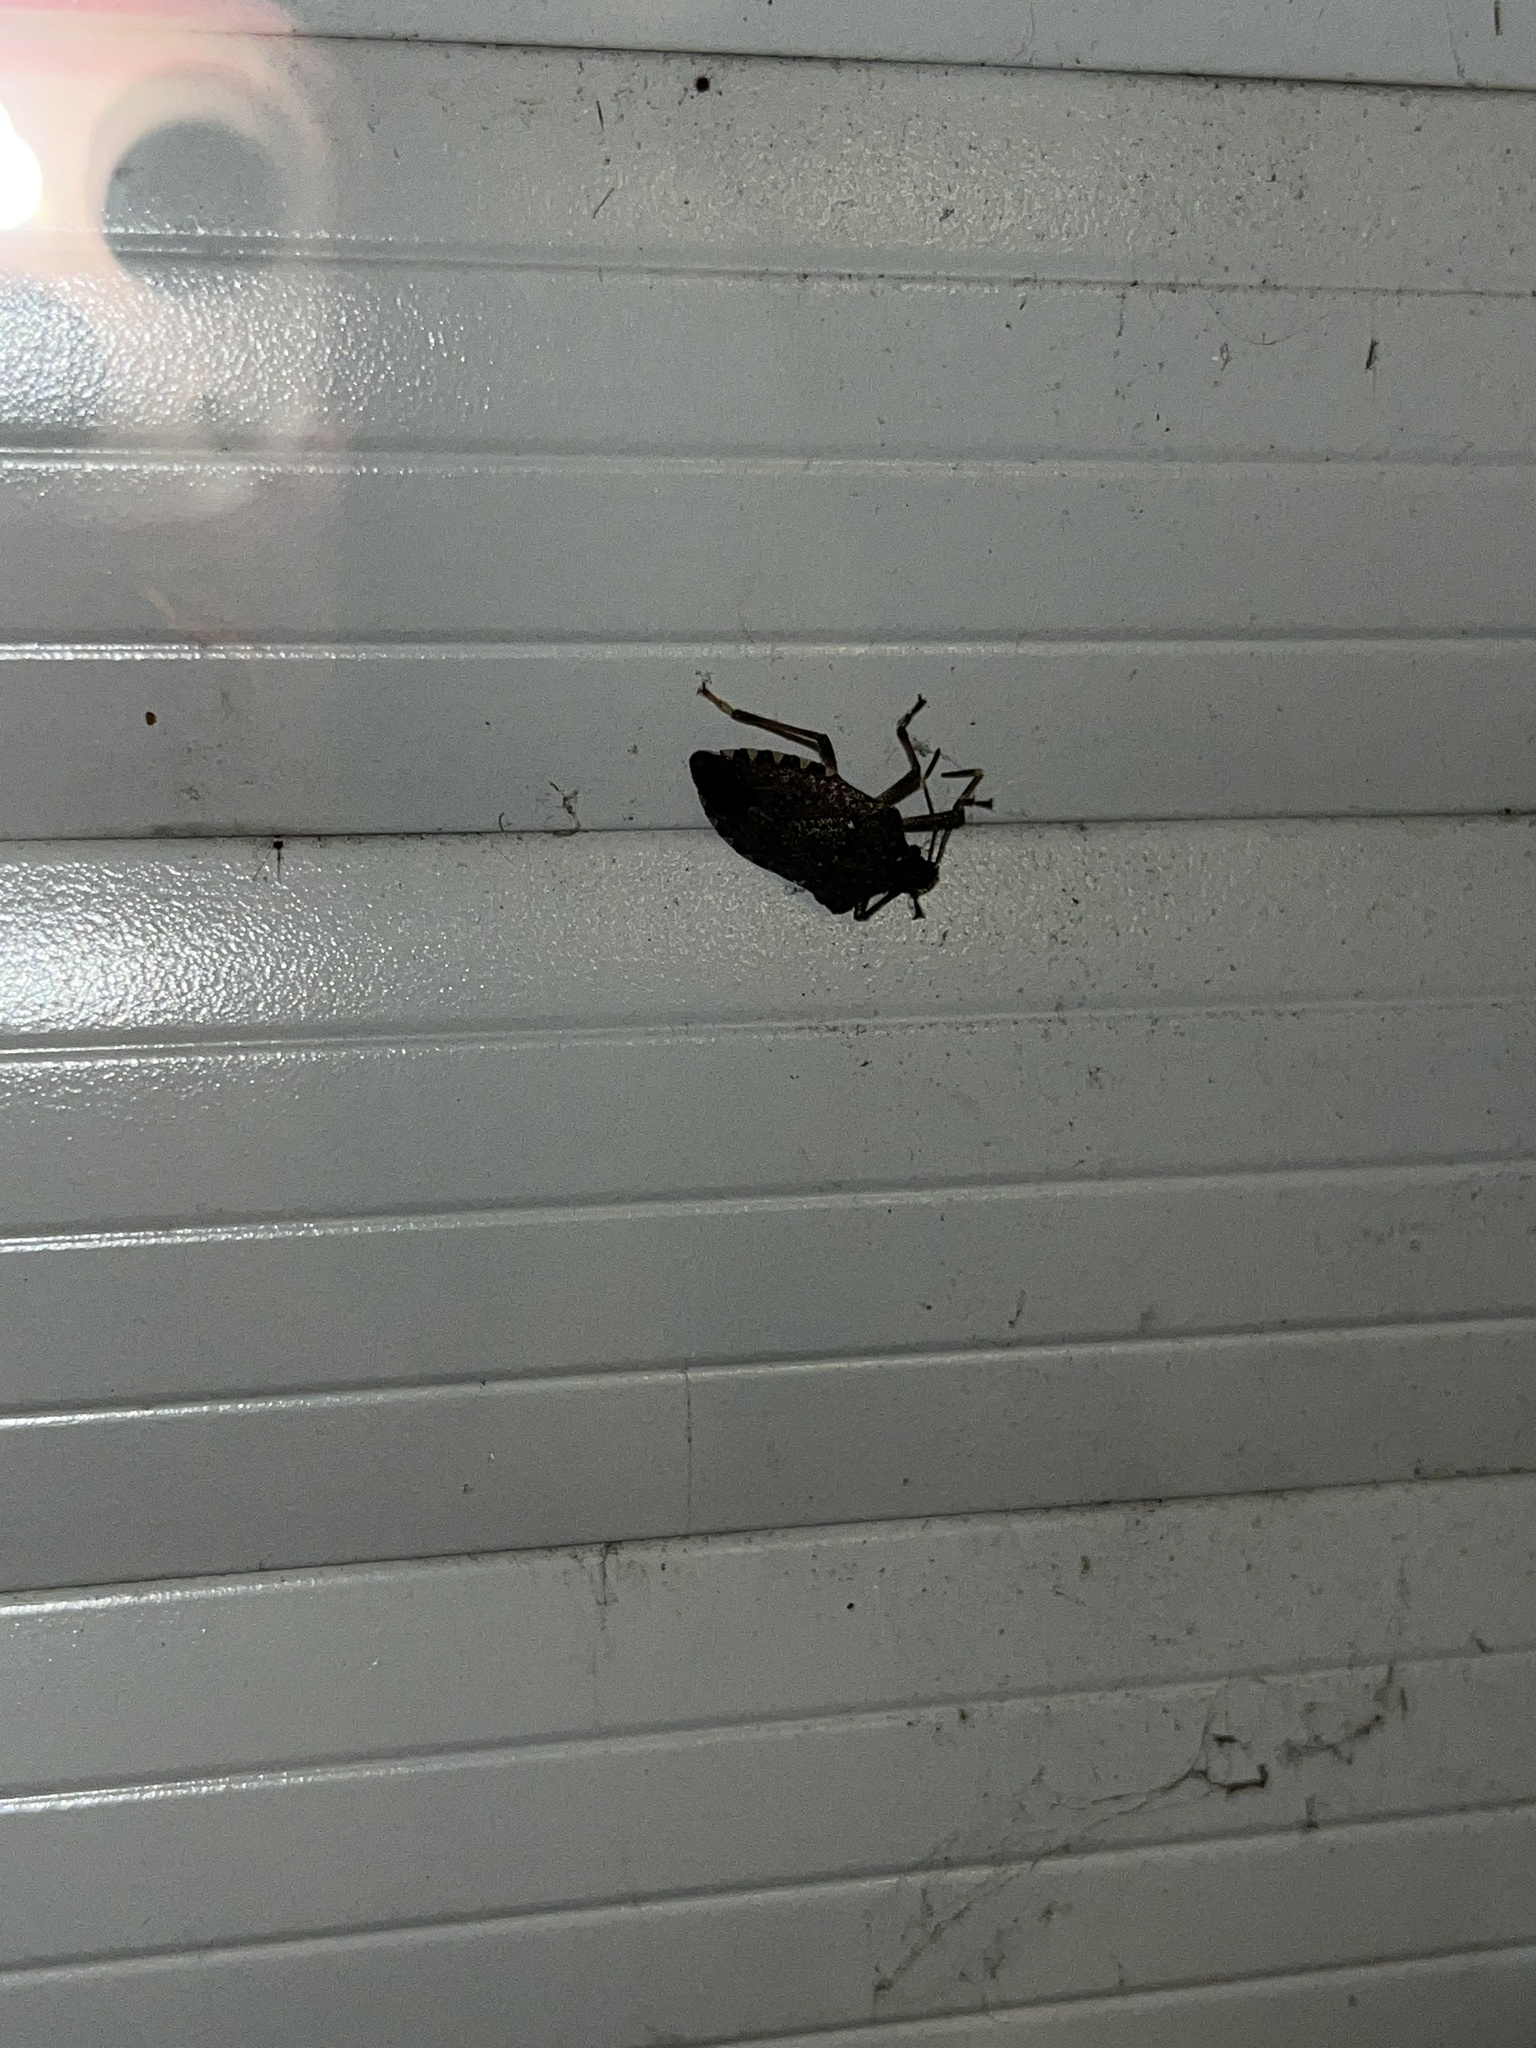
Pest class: stink_bug